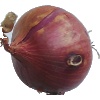
Label: Onion Red 1